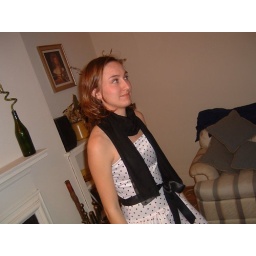
kim in ball dress